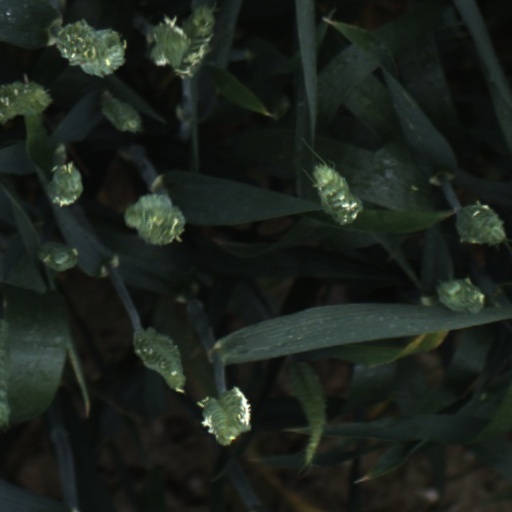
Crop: wheat